Queen's Bath

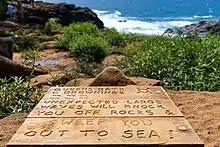
Sign warning visitors about drownings

The site is accessible via a trail. According to Honolulu Civil Beat, the Princeville at Hanalei Community Association has gone to significant lengths to discourage and prevent visitors from visiting the site, including fencing and warnings, due to the danger of people being swept away by waves, and there have been "countless rescues" of visitors to the site. As of May 2024, at least 10 people had died at the site. The death toll sign at the bottom of the trail, indicating 28 drownings, was created by concerned citizens and is not an official county sign reflecting the actual number of drownings.